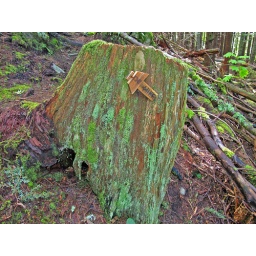
Many of the arrow signs posted by some helpful person has falled apart.